Religion in Białystok

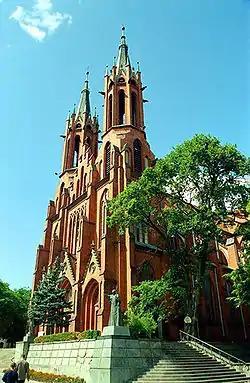
Cathedral

The city is the seat of the Roman Catholic Archdiocese of Białystok. Establishment of the Diocese and the Archdiocese and the cities of Bialystok ended the period of the temporary church administration in the Bialystok region owned lands over the centuries to the Archdiocese of Vilnius, which after World War II remained in the Polish borders. Pope John Paul II on 5 June 1991, during a visit to Bialystok, announced the decision to set up the Roman Catholic Archdiocese of Białystok. On 25 March 1992, Pope John Paul II in the Bull reorganized Polish cities and dioceses. This document raised to the rank of diocese of the Archdiocese of Bialystok and Bialystok metropolis established, consisting of the Archdiocese of Bialystok, the Diocese of Drohiczyn and the Diocese of Łomża.